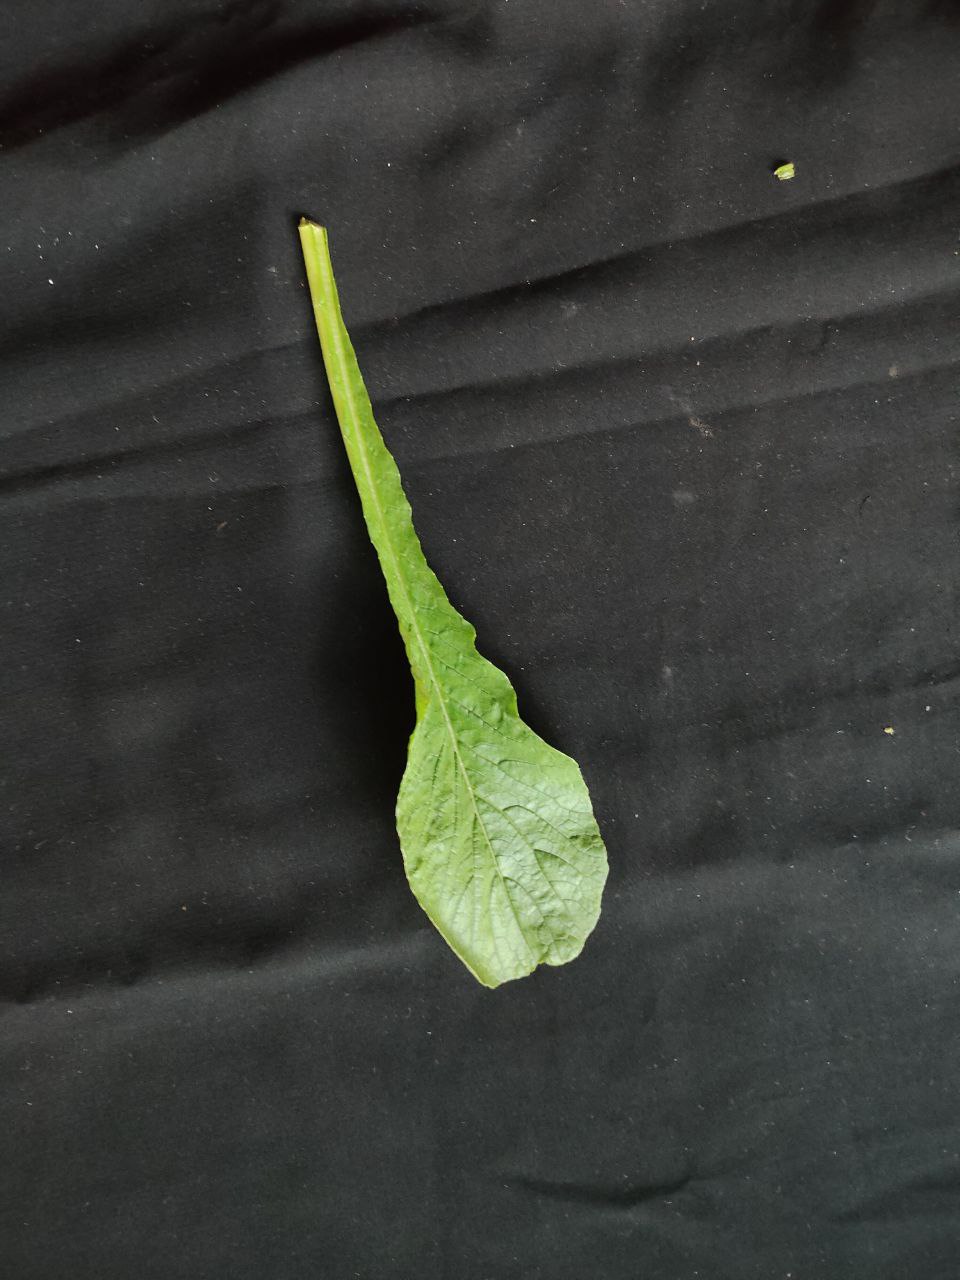
Label: Fresh leaf